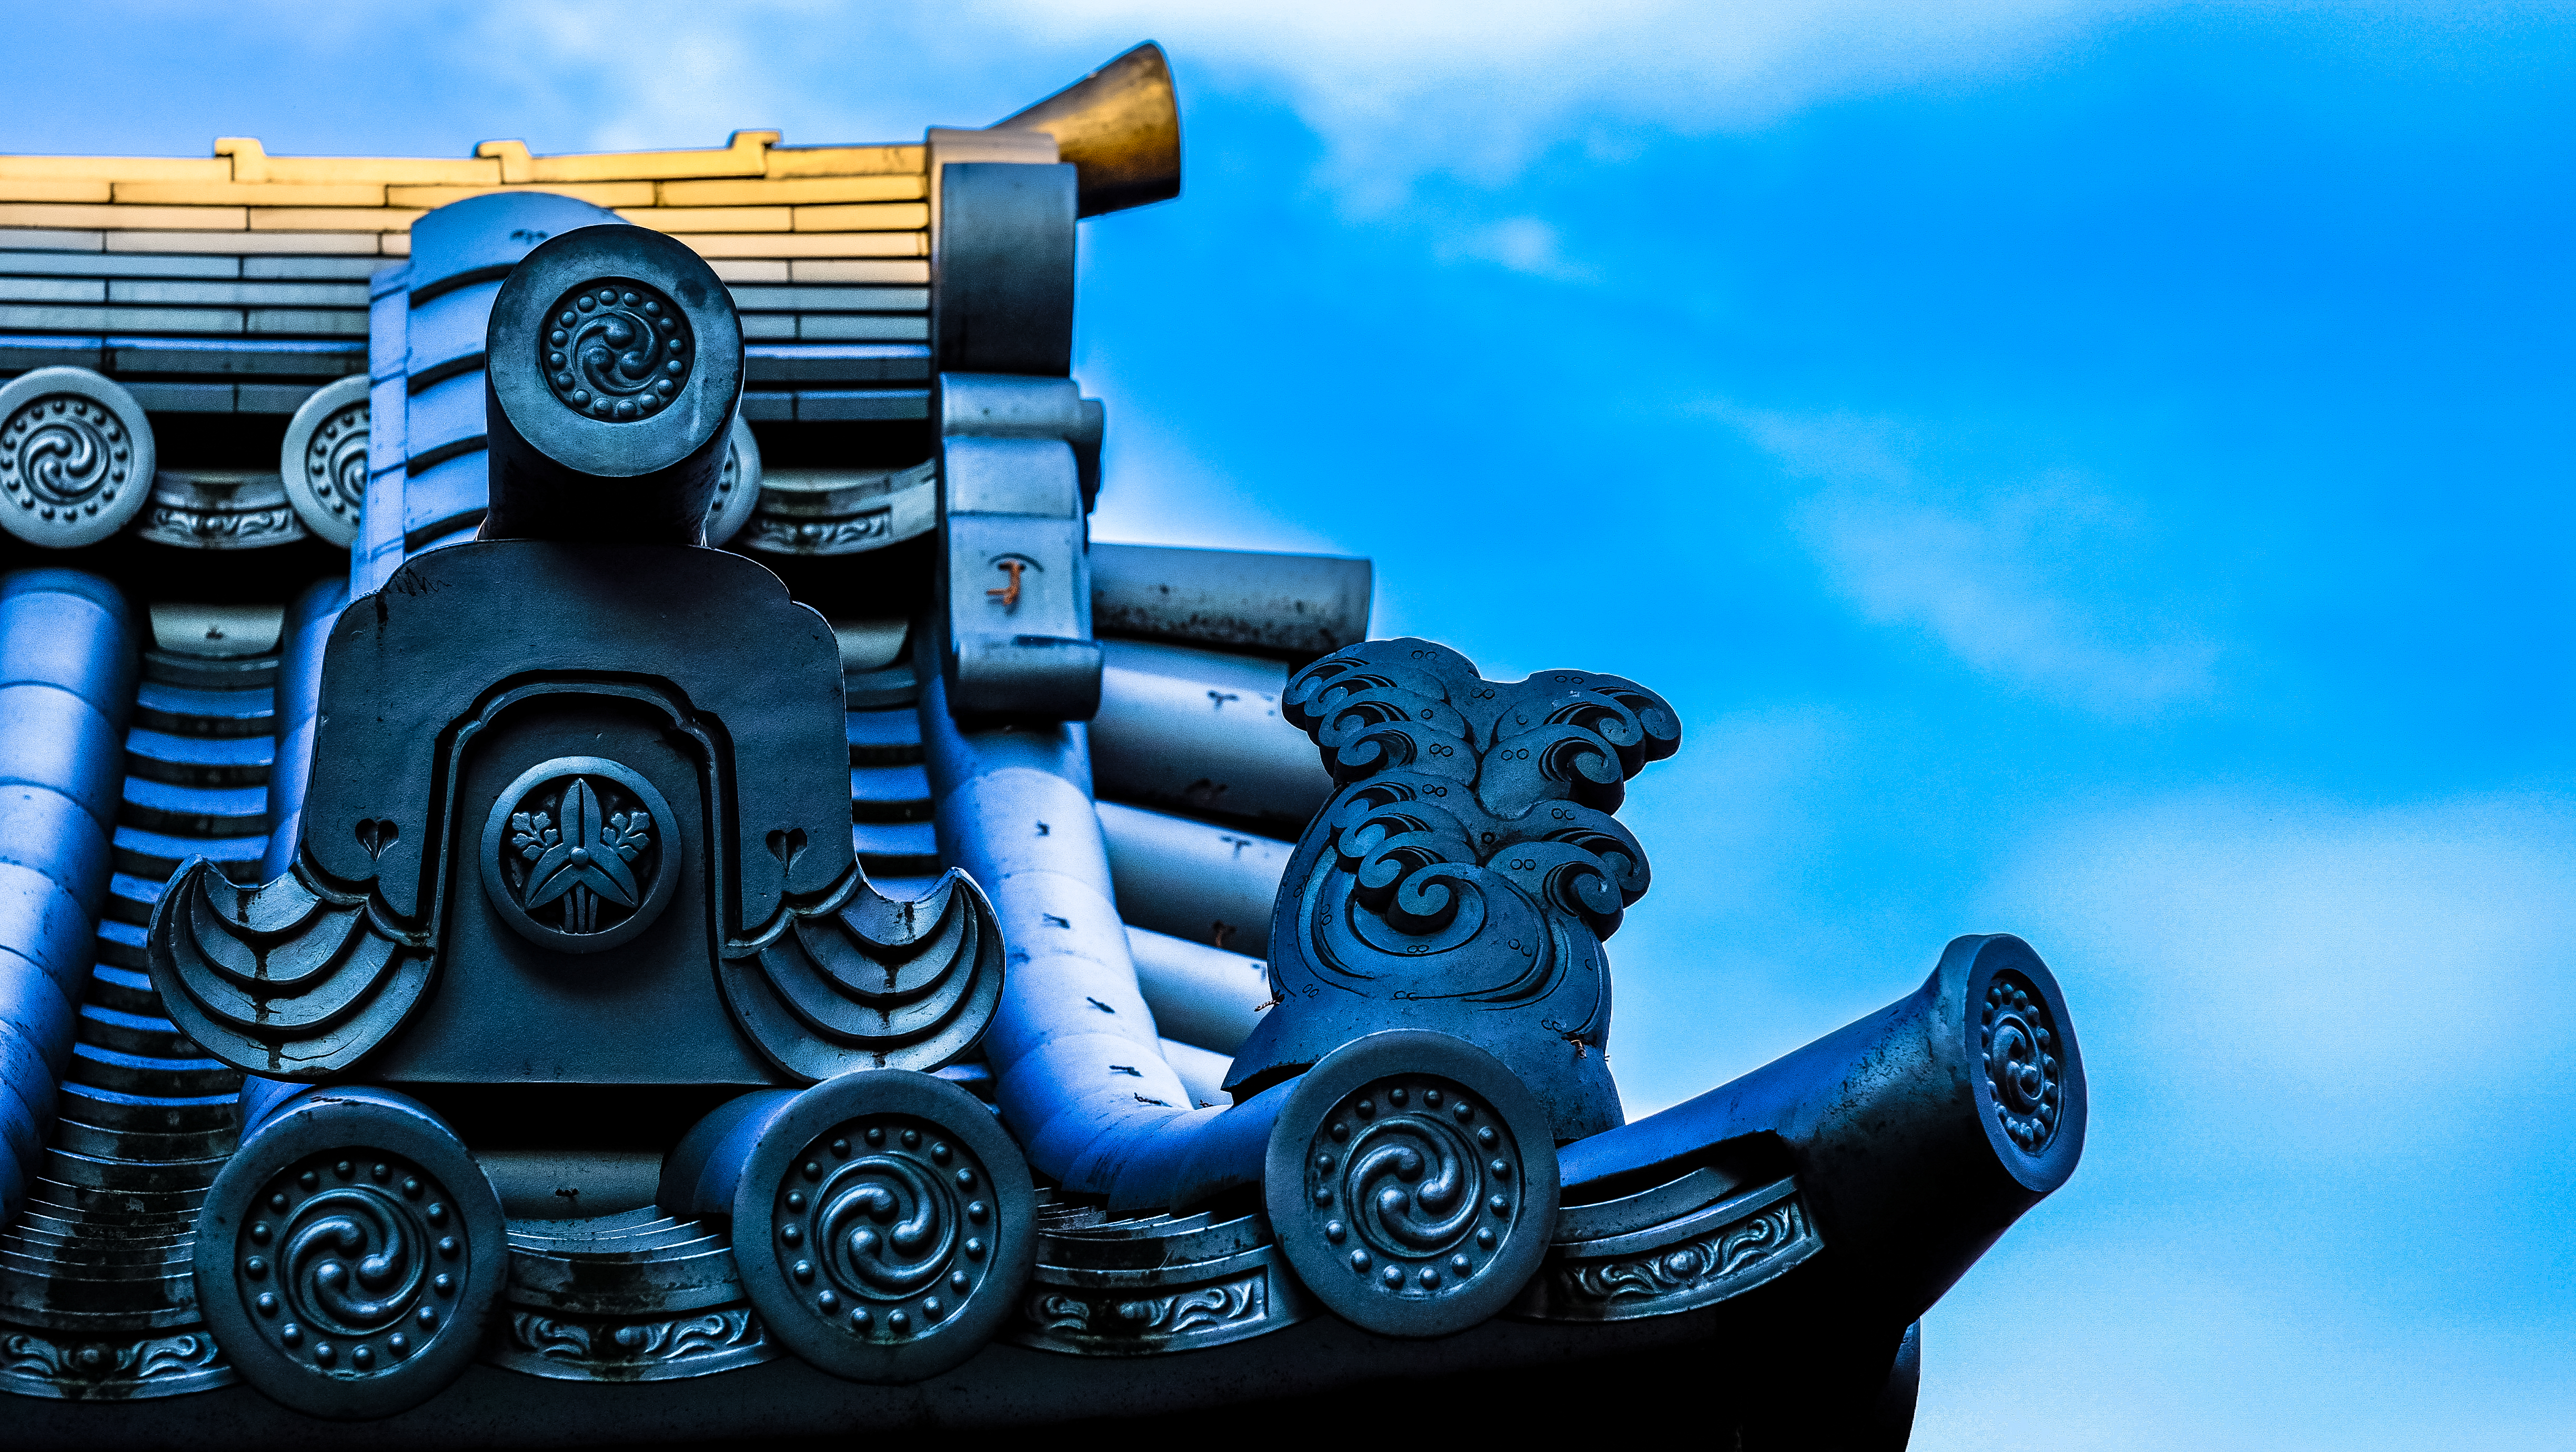
architecture, sky, wheel, roof, vehicle, machine, blue, toy, temple, screenshot, computer wallpaper, single lens reflex camera